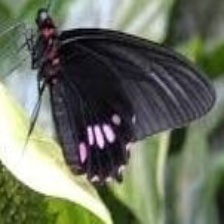
Species: GREEN CELLED CATTLEHEART